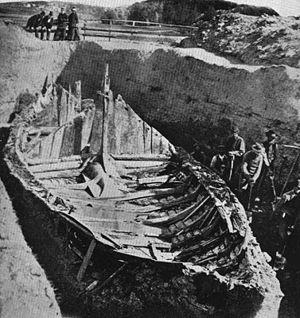
Le bateau de Gokstad est un bateau viking de la fin du IXᵉ siècle ayant été découvert dans un large monticule funéraire près de la ferme Gokstad, dans la région de Sandefjord dans le Vestfold, Norvège. Il a été dégagé par Nicolay Nicolaysen en 1880.